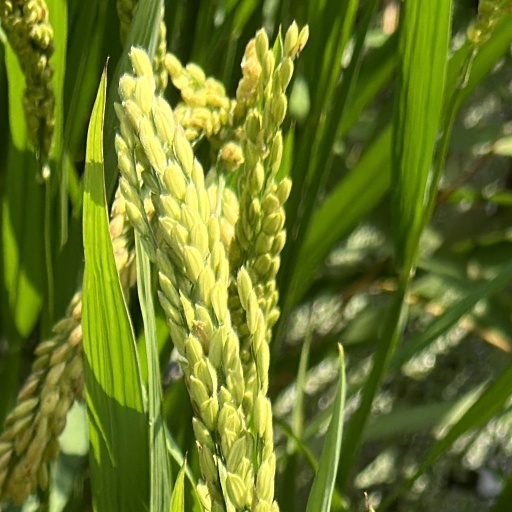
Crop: rice